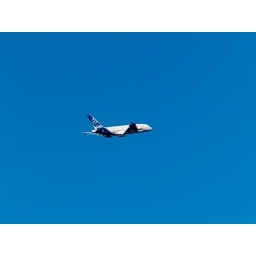
Doesn't look so big in a big blue sky